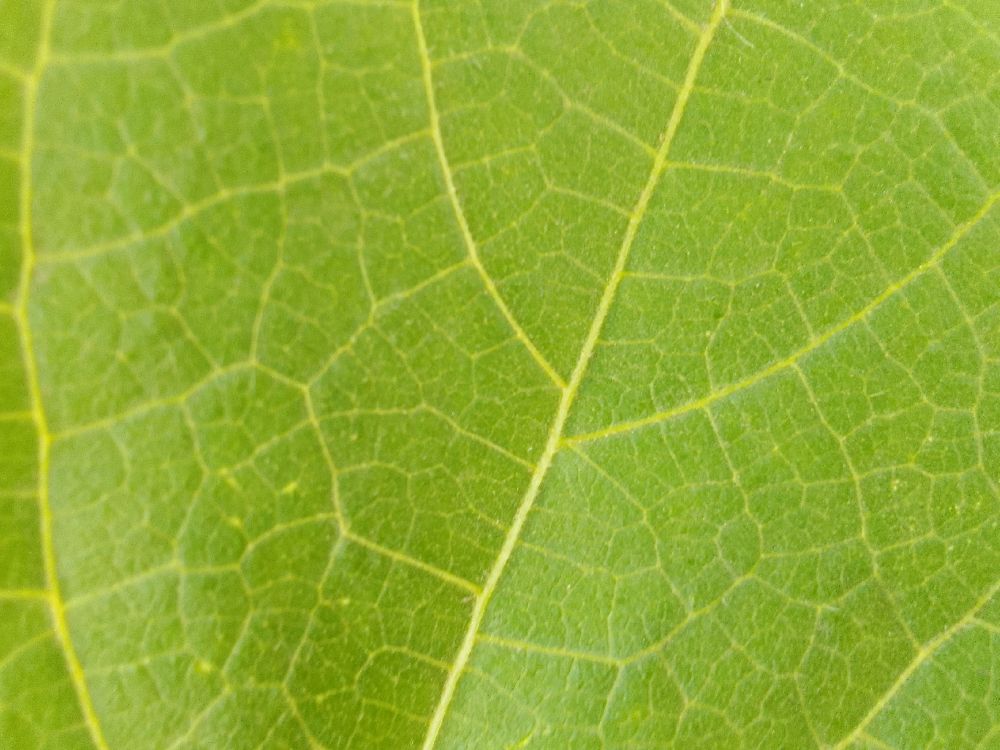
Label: healthy